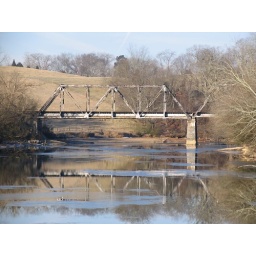
icy river and bridge in Knoxville, Tennessee 2